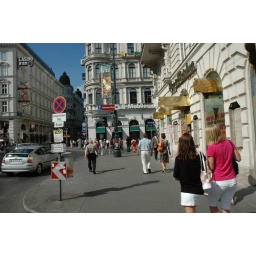
The chick in the black and white was stunning.. its not fair =p